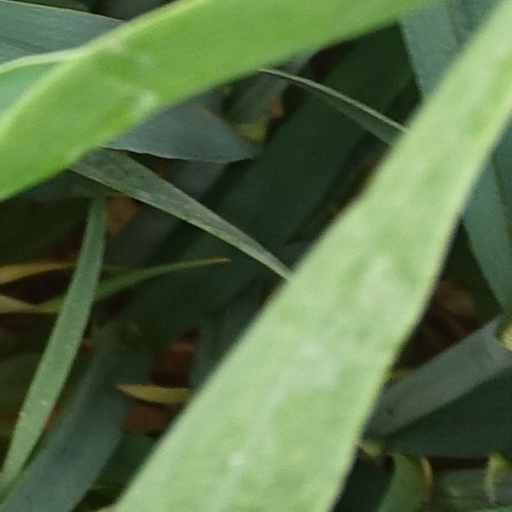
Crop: wheat